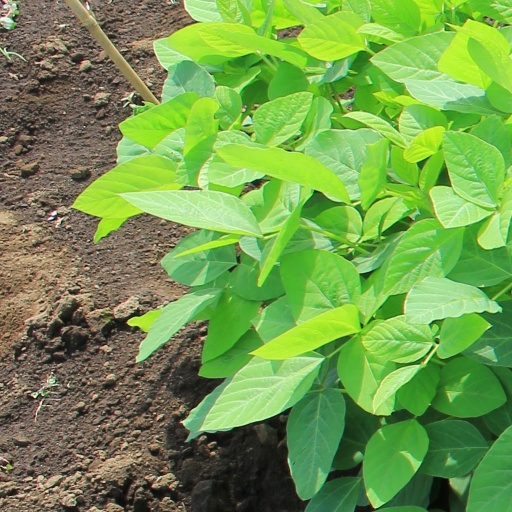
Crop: soybean